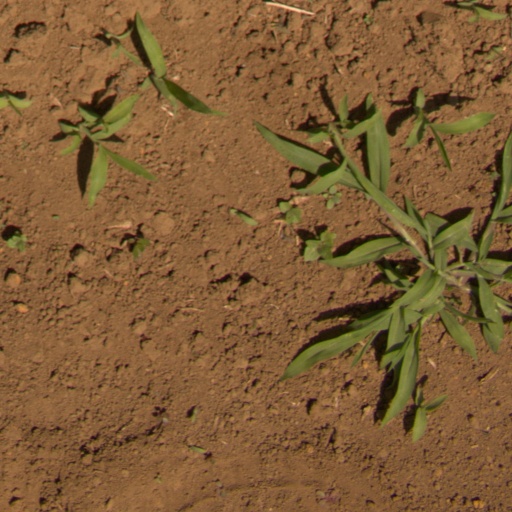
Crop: Jerusalem artichoke